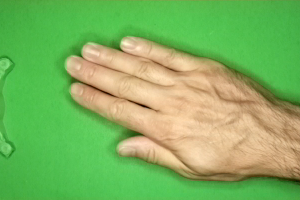
Label: paper